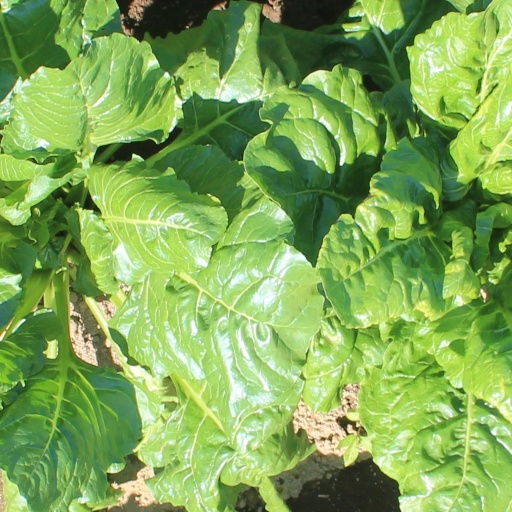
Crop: sugar beet